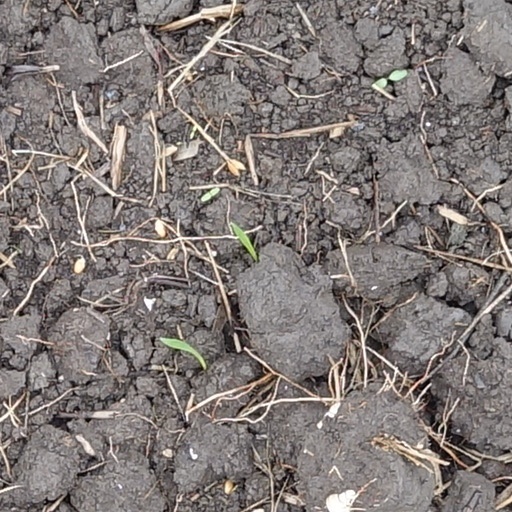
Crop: wheat